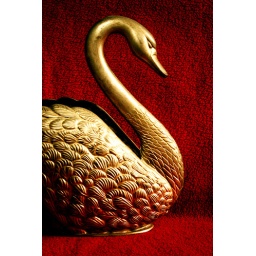
Golden swan in red lake